Pasar Tono

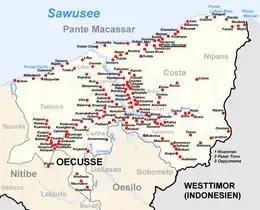
Picture of the Subdistrict of Pante Macassar showing Pasar Tono

Pasar Tono is a small town in the East Timor exclave of Oecussi-Ambeno. It is located inland from Lifau, on the Tono River. The town of Padiae lies just to the north.